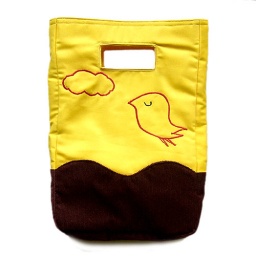
bird flying in forest